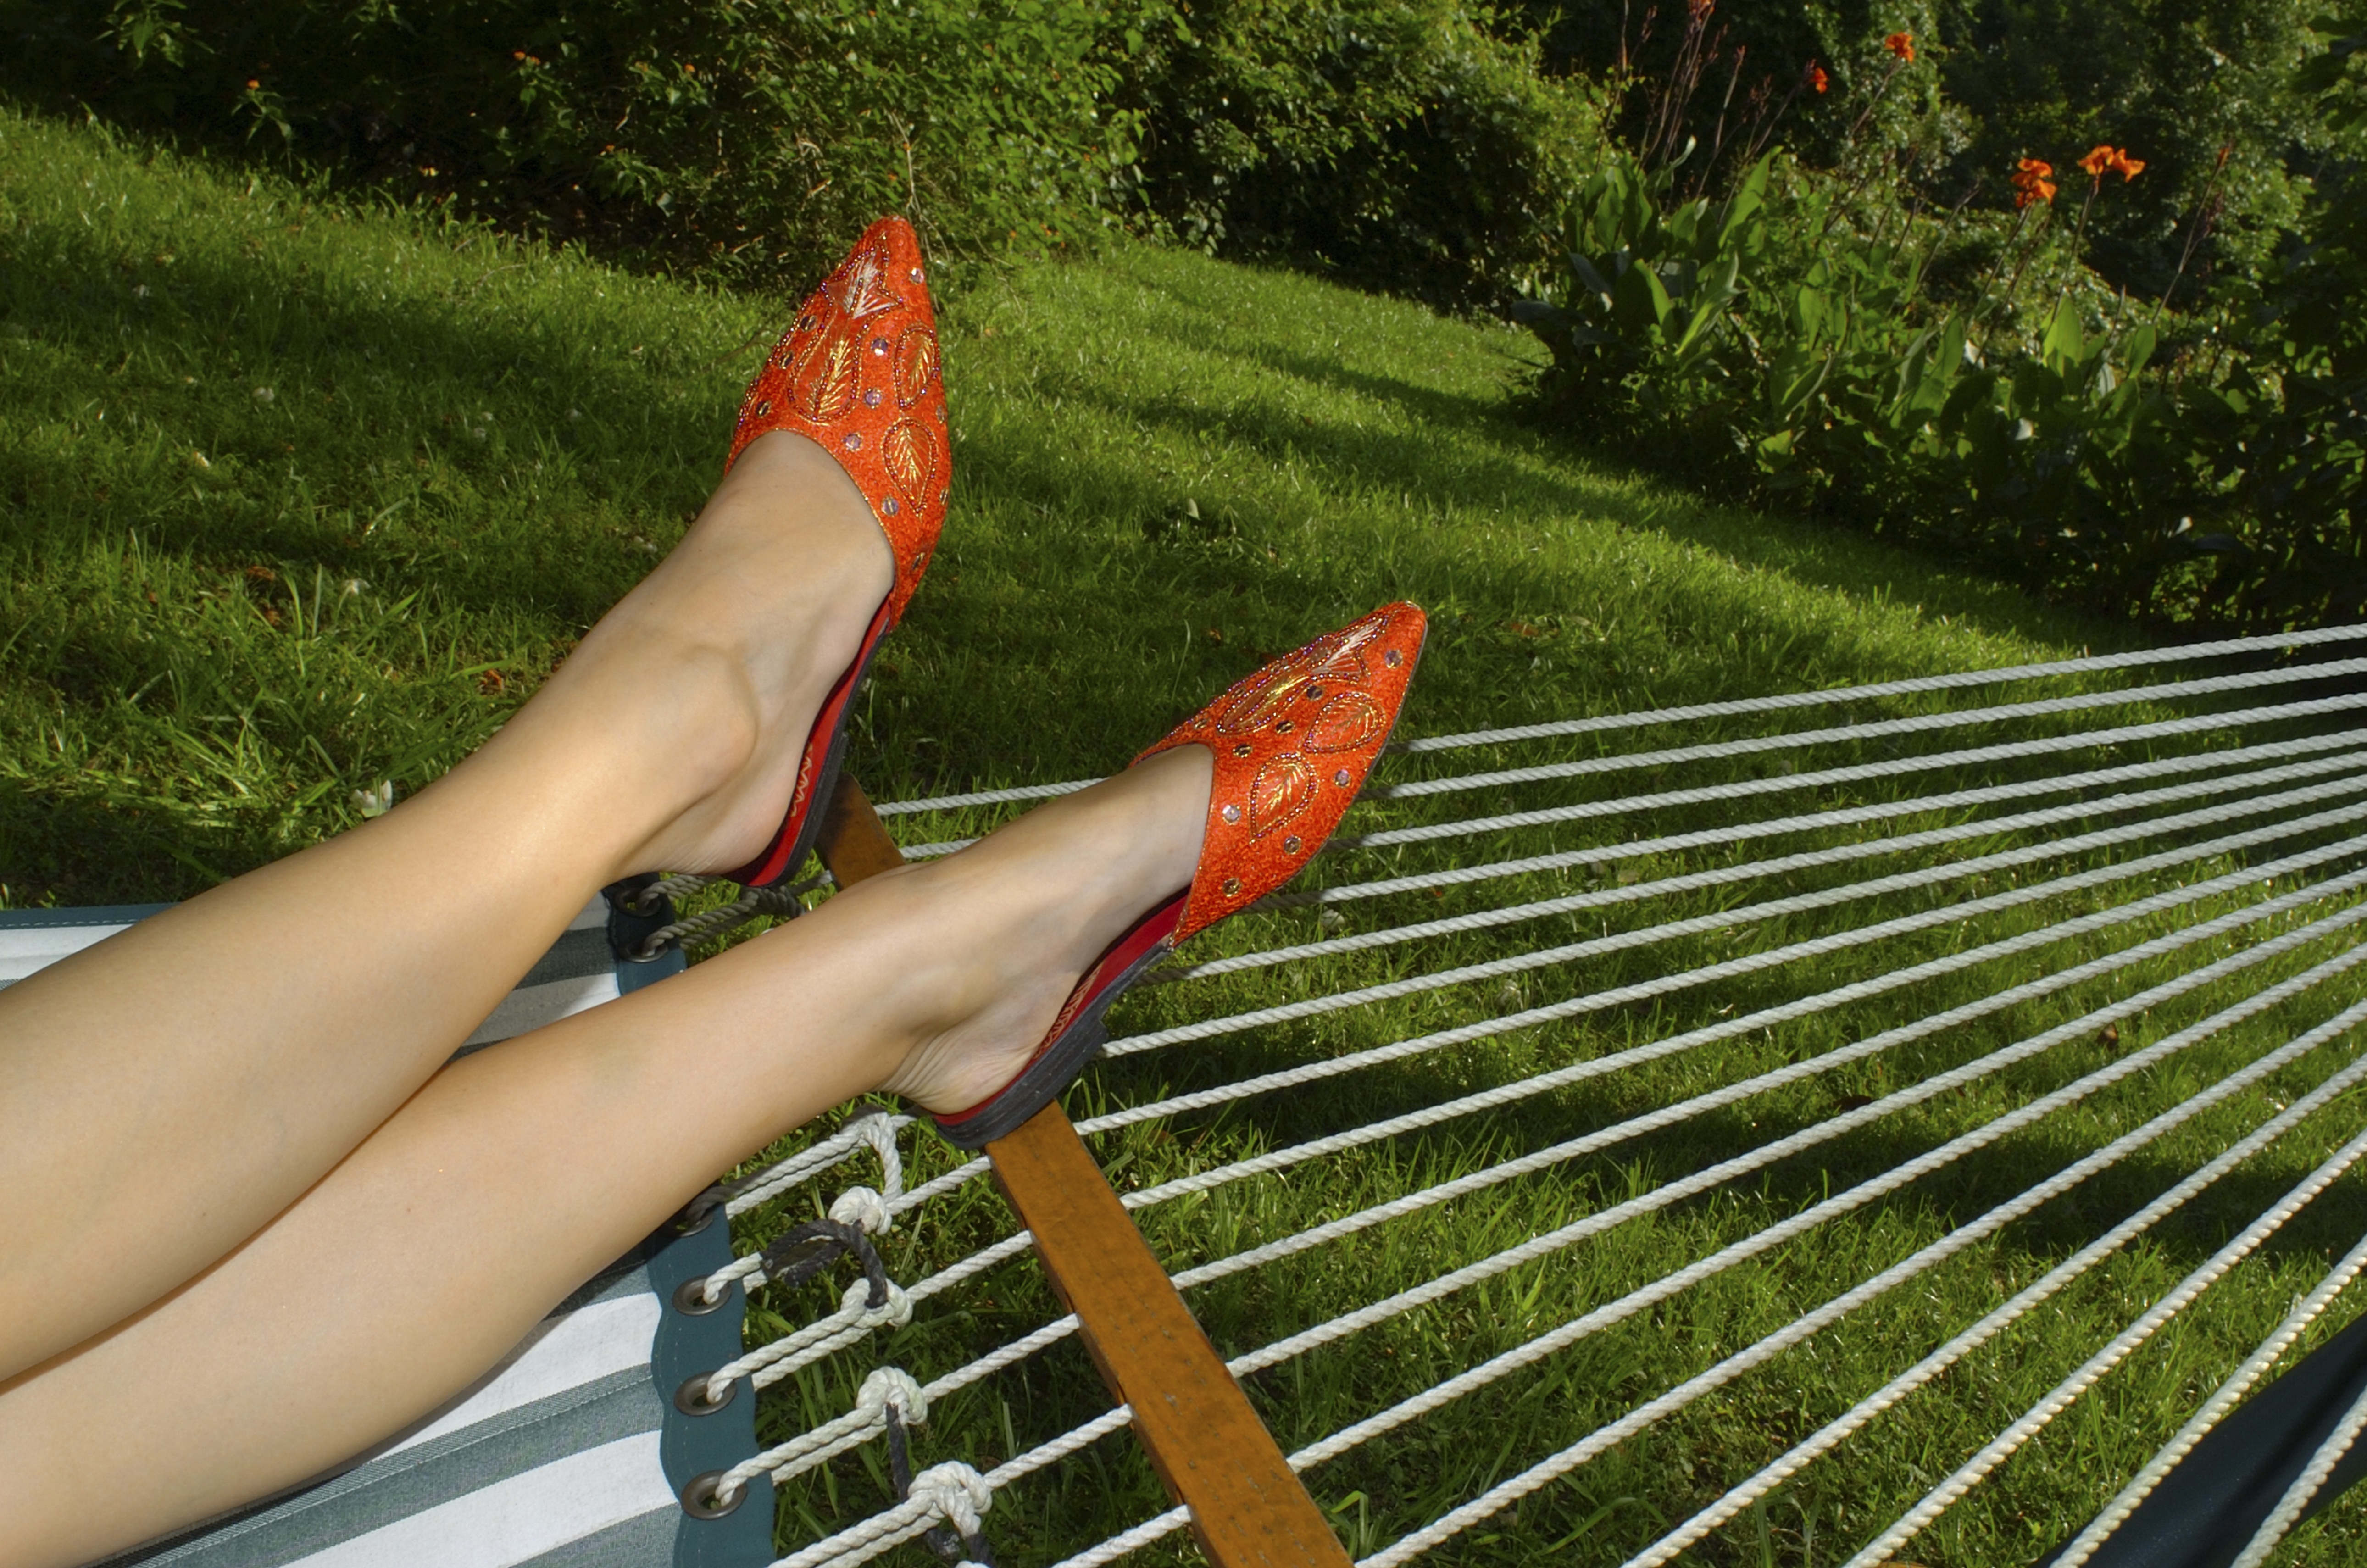
grass, woman, lawn, leaf, flower, summer, leg, green, relax, tranquil, lounge, hammock, relaxing, tropic, relaxation, legs, resting